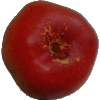
Label: Nectarine Flat 1